Iva (musician)

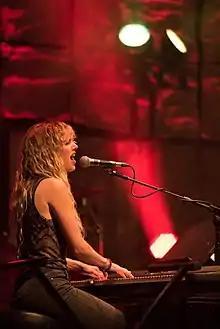
IVA live at the Queen 2017

Emily Tepe (born 20 January 1978), known professionally as IVA, is a Swedish-American crossover artist, singer songwriter, opera singer, bandleader and composer.